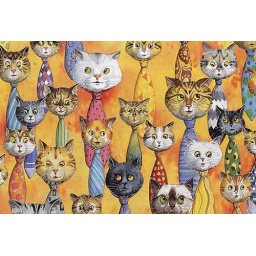
cats in the wall street